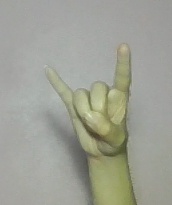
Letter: la